The Worm Ouroboros

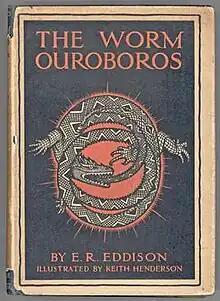
Original Cover

The Worm Ouroboros is a heroic high fantasy novel by English writer E. R. Eddison, first published in 1922. The book describes the protracted war between the domineering King Gorice of Witchland and the Lords of Demonland in an imaginary world that appears mainly medieval and partly reminiscent of Norse sagas. The work is slightly related to Eddison's later Zimiamvian Trilogy, and collectively they are sometimes referred to as the Zimiamvian series.